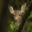
Label: deer